Flyscooters

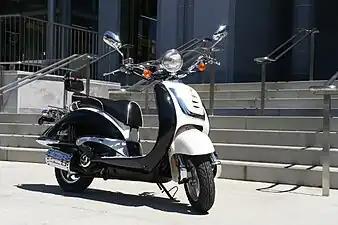
Flyscooter Il Bello, 2008

The Il Bello is a street legal, gasoline-powered motor scooter assembled in China using parts sourced from China, Il Bello is an unlicensed copy of the Honda Joker and is the flagship vehicle of Flyscooters. The Il Bello has a 4-stroke air-cooled motor and gets 70-90 mpg. It is certified by the California Air Resources Board (CARB) and the United States Department of Transportation (DOT). It comes in 50cc and 150cc. Sometimes the Il Bello is erroneously called Il Bella. The Il Bello is assembled in China at Taizhou Zhongneng Motorcycle Co. Ltd, also known in the industry as ZNEN.